Warwick School

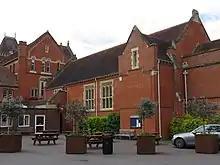
The chapel of 1879, from Chapel Quad

The town of Warwick was first recorded in the 9th and 10th century Anglo-Saxon Chronicle in 914 during the rule of Æthelflæd, daughter of Alfred the Great. Warwick School was active in the time of King Edward the Confessor (1042–1066) and probably for at least a century earlier, most likely in the grounds of Warwick Castle. By 1477 lessons were held in the old church of St John the Baptist in the Market Place. In 1545 King Henry VIII re-founded the school as "The King's New Scole of Warwyke" and the new grammar school moved to what is now the Lord Leycester Hospital. Later it moved again to St Peter's Chapel, now part of King's High School. Schoolmasters in the 17th century included the epigrammatist John Owen (1595–1622) and Rev Thomas DuGard (1633–49), later Rector of Barford Church, who recorded the history and daily life of the school in his Latin diary. Around 1697 the school moved to the disused medieval buildings of the Vicars Choral in St Mary's churchyard, and stayed there for the next 200 years.